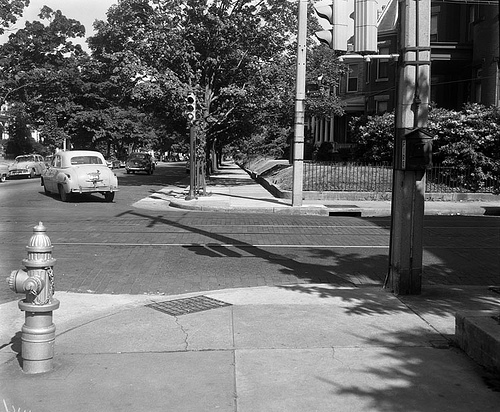
user: Given an image and a question. Answer the question in a short answer. Question: What would you call a join like this between two roads on the picture? Short Answer:
assistant: intersection